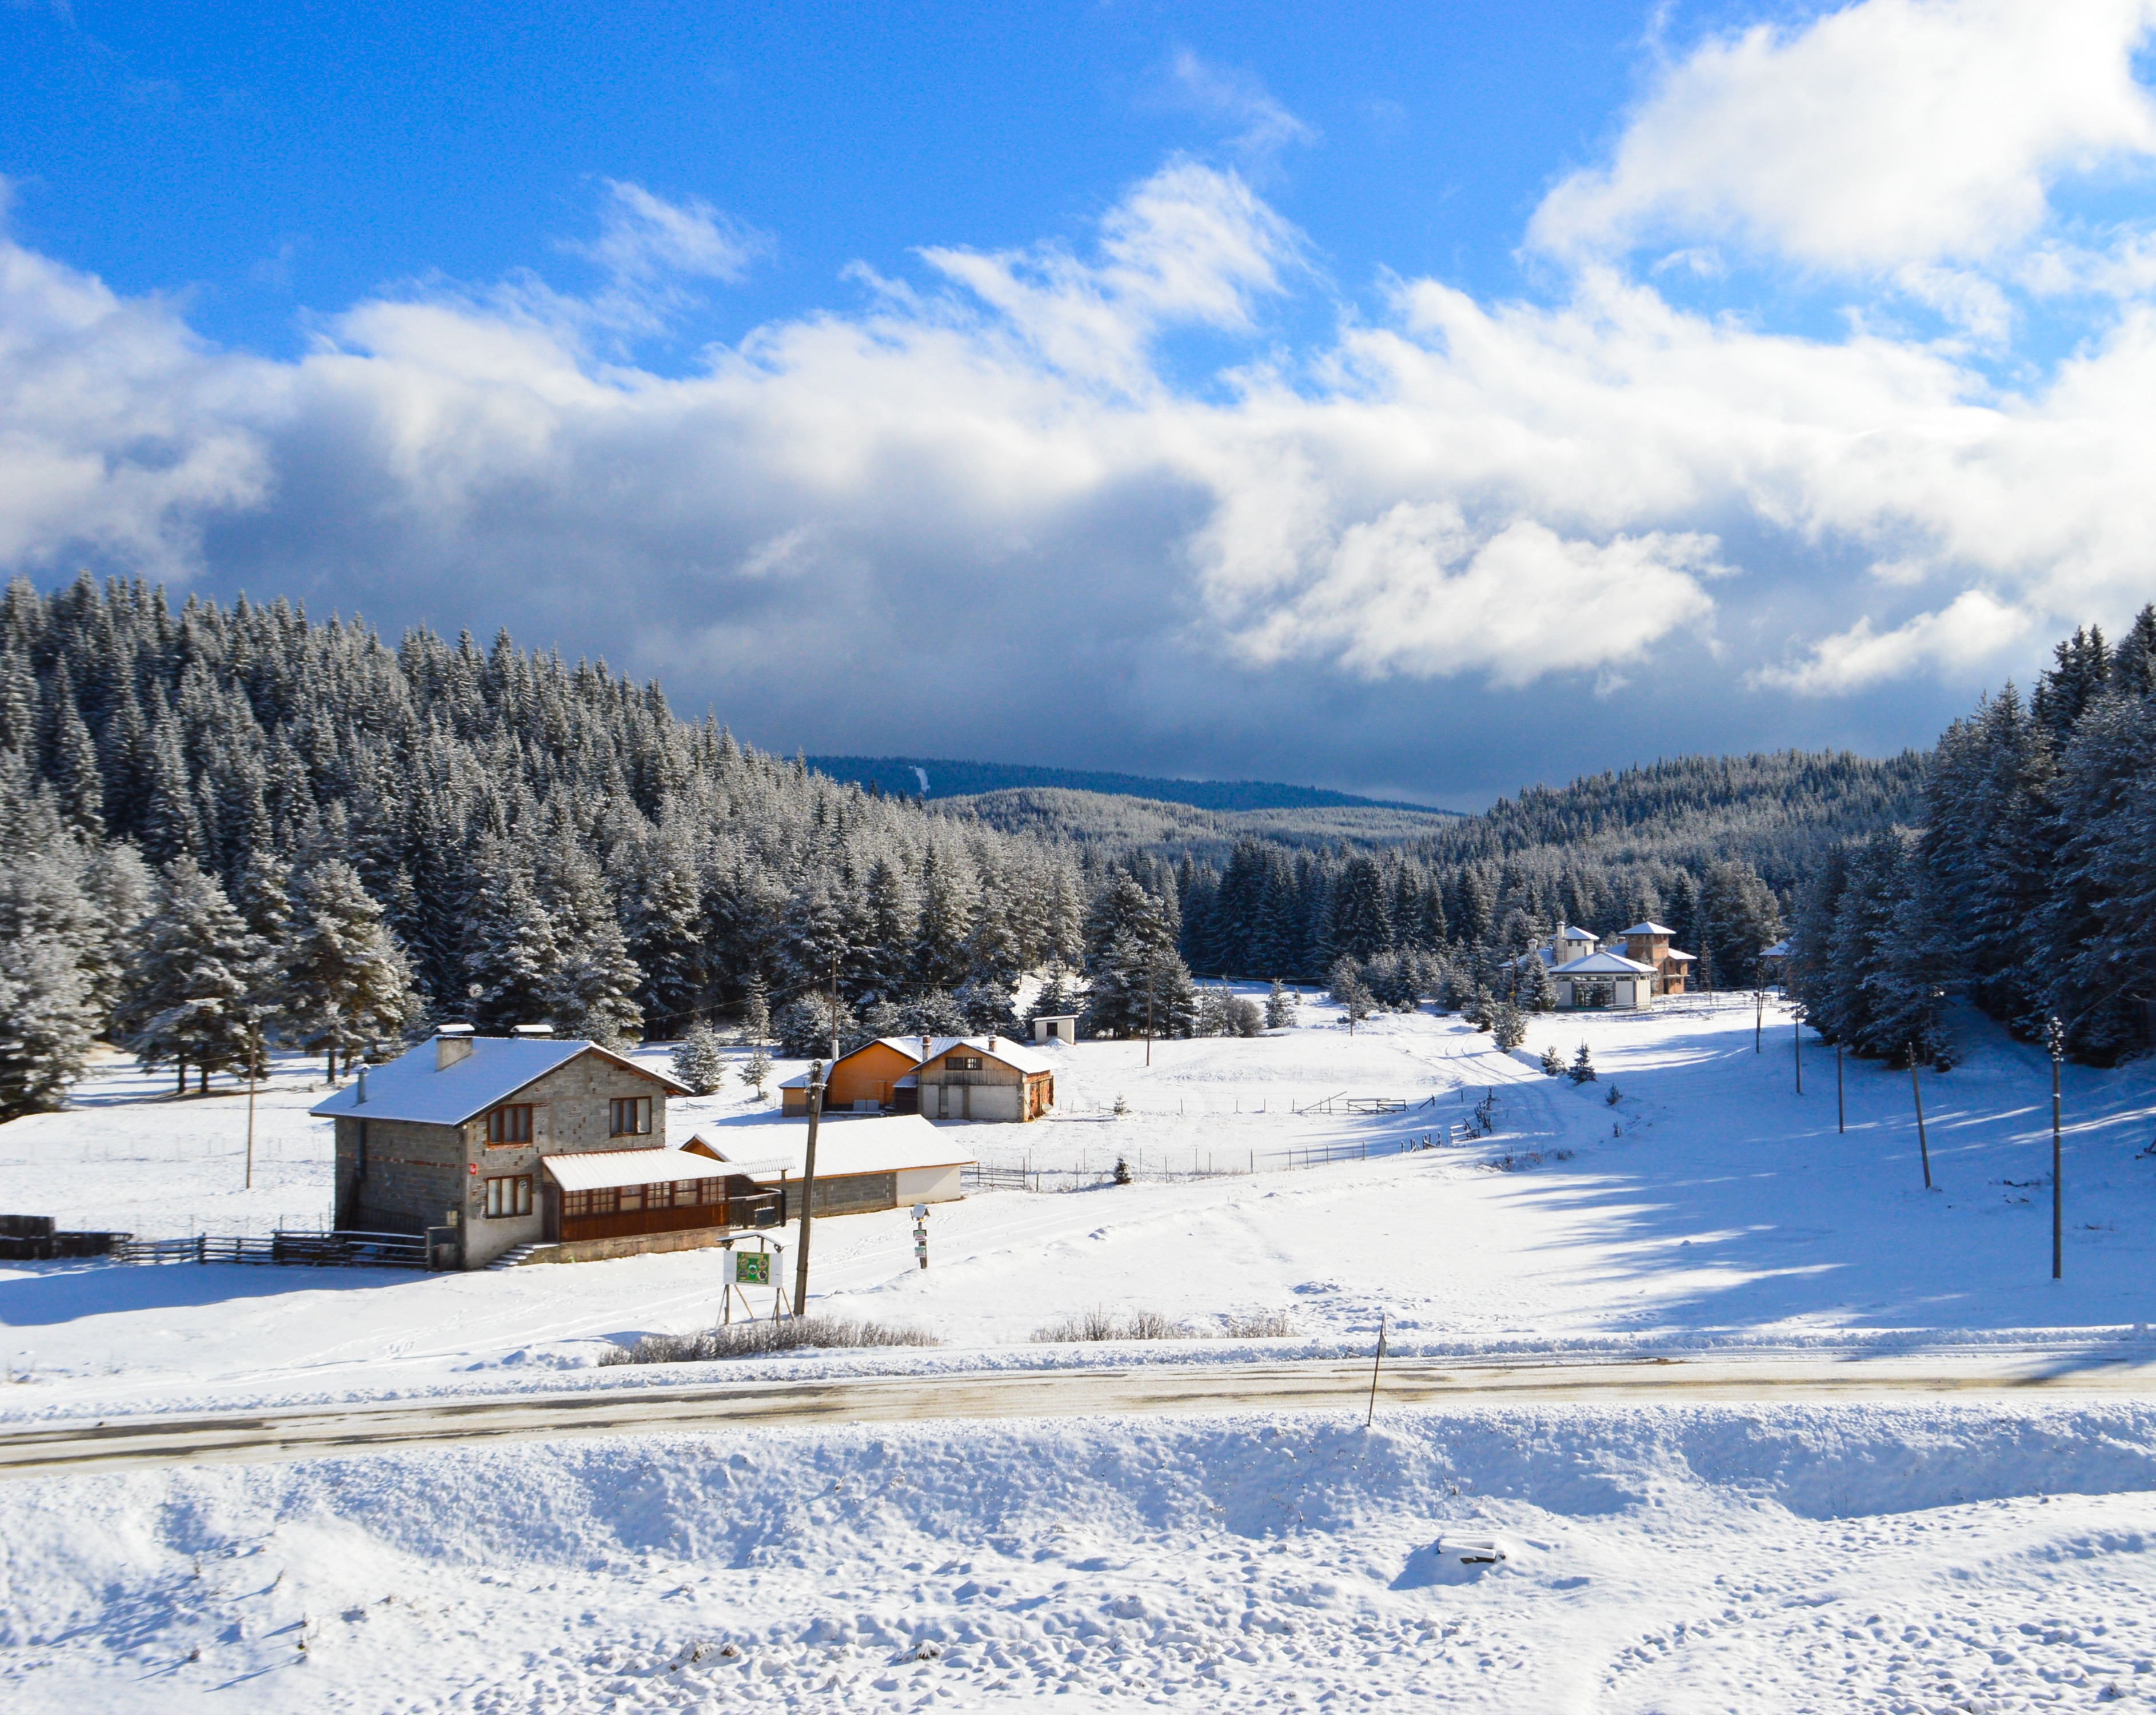
landscape, mountain, snow, cold, winter, sky, home, mountain range, weather, blue, christmas, season, winter sport, resort, alps, piste, mountainous landforms